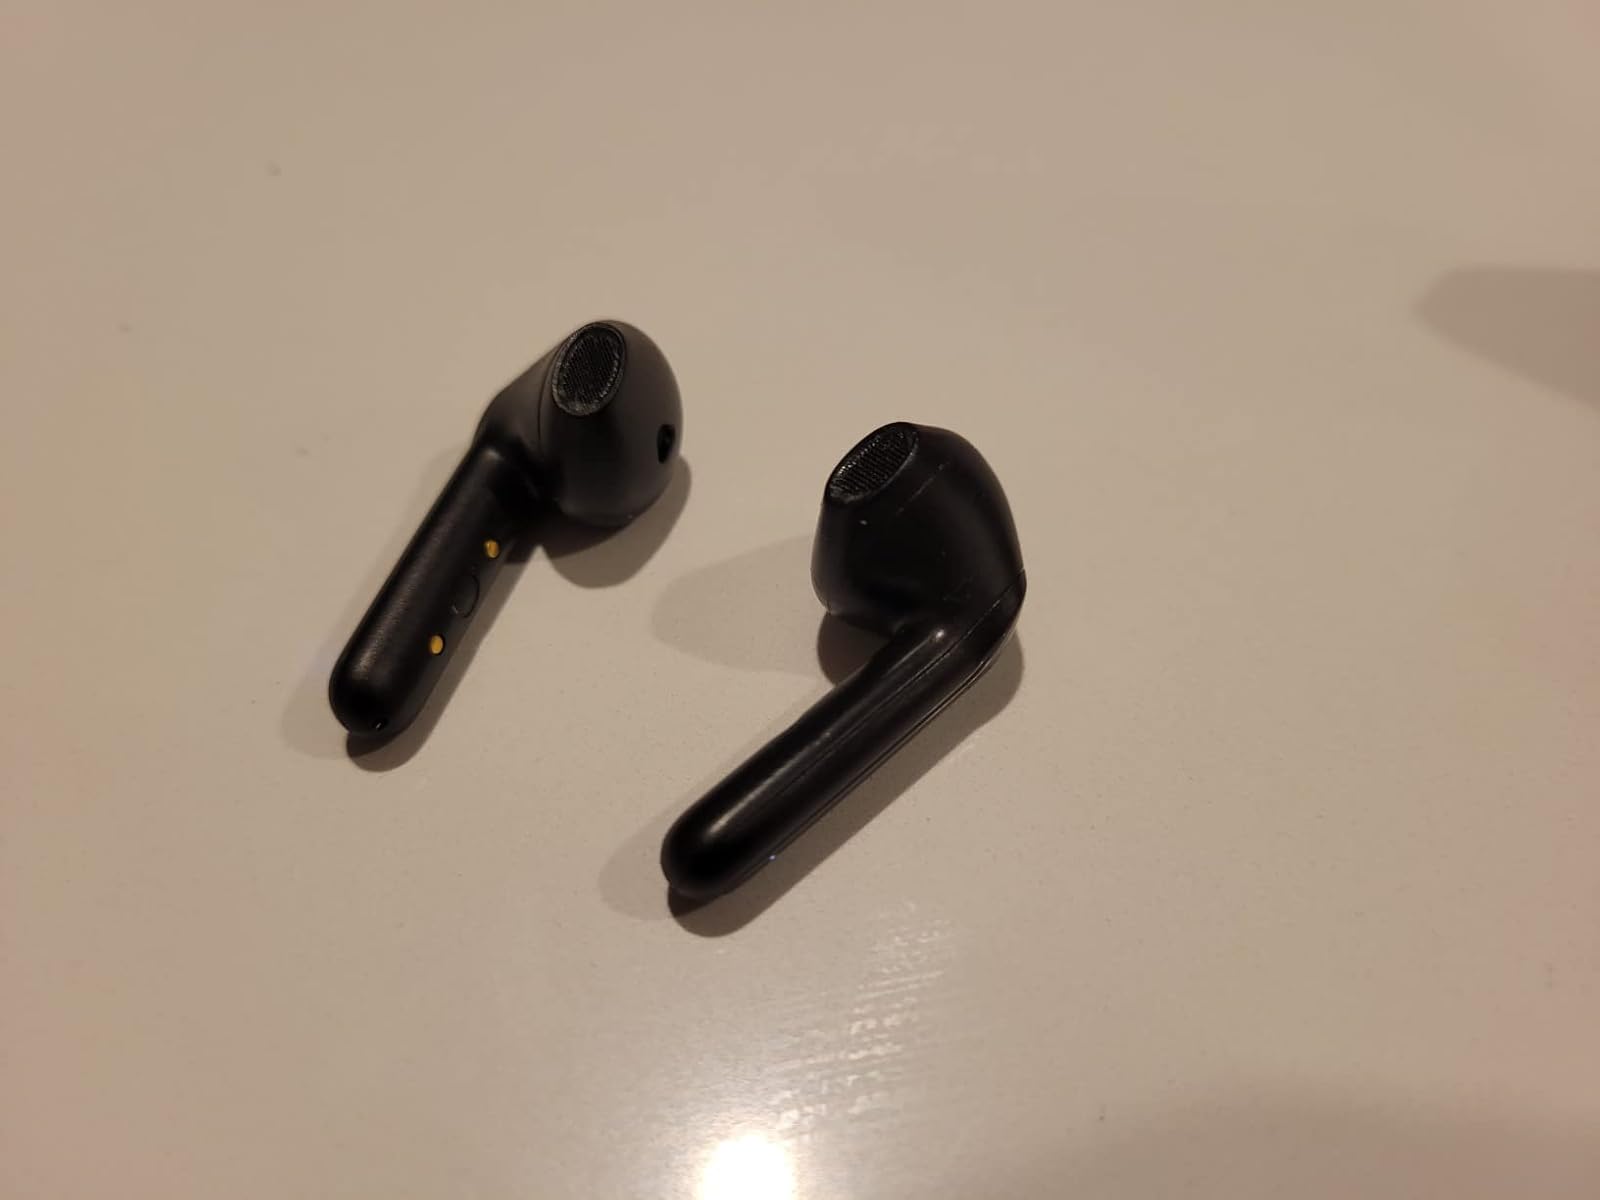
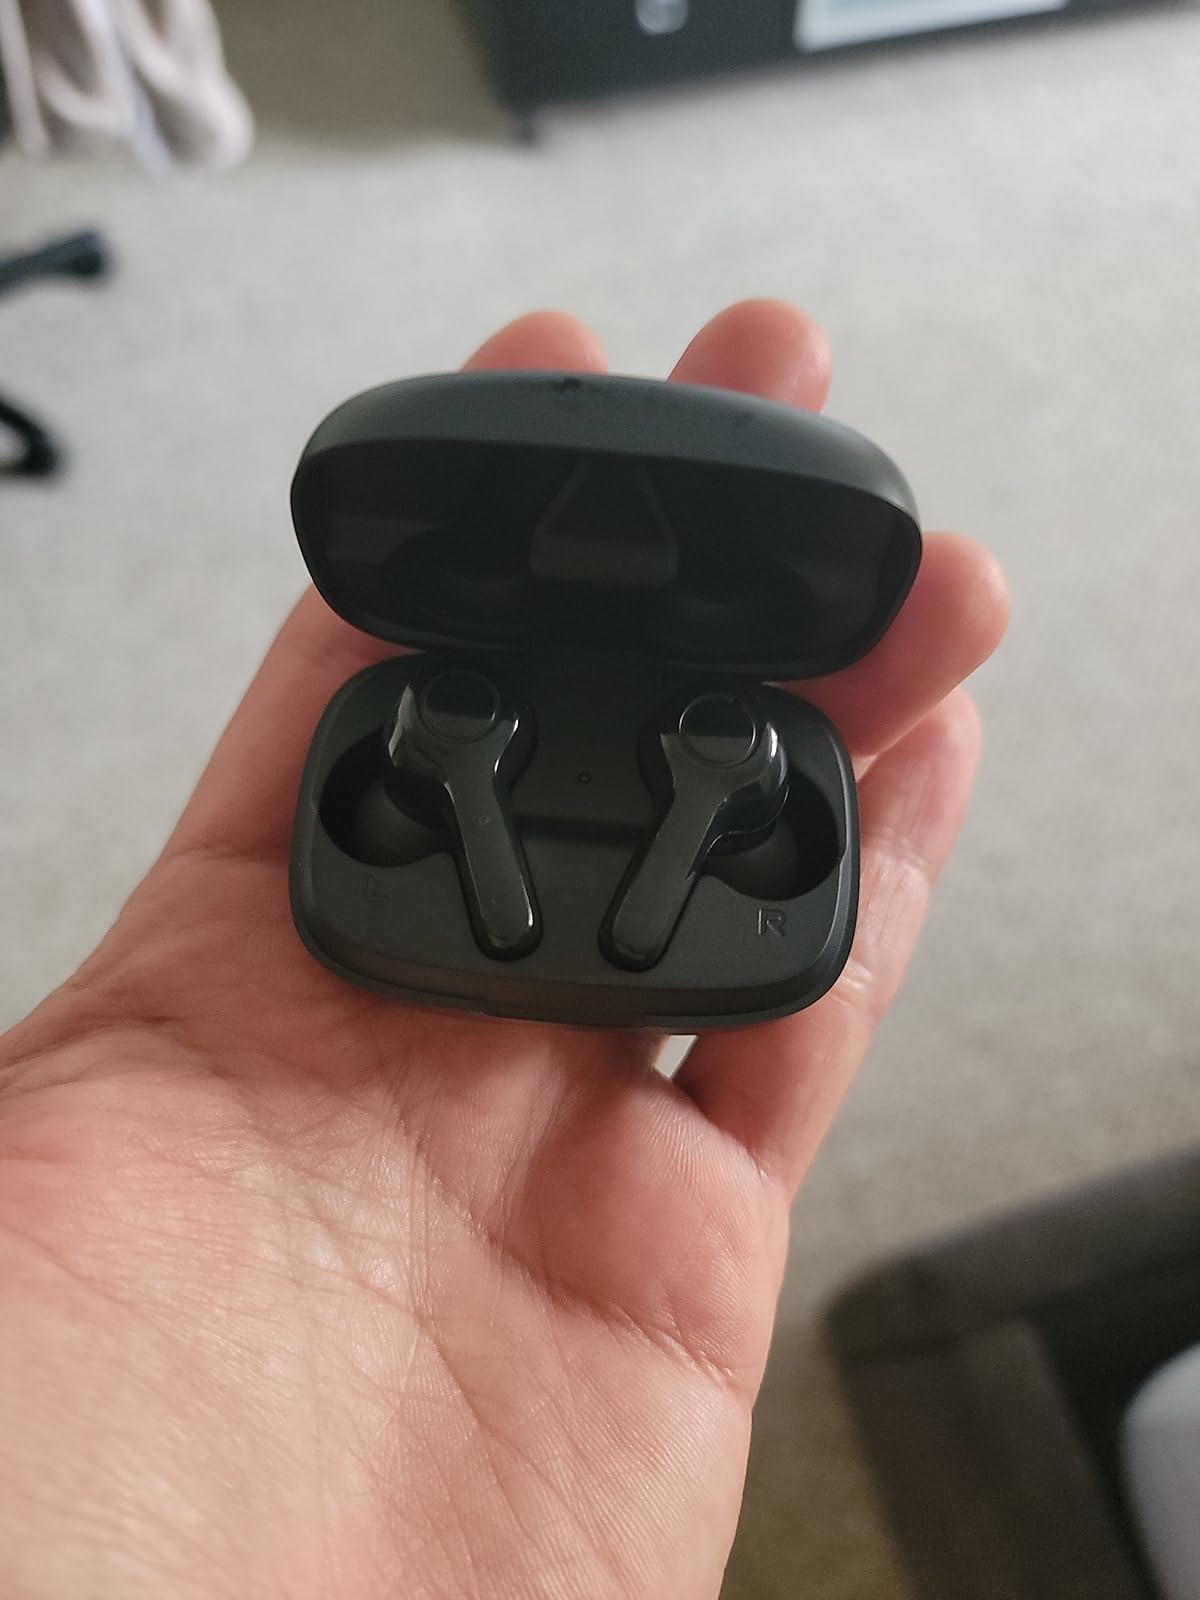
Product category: earbuds
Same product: no